The Bodyguard (musical)

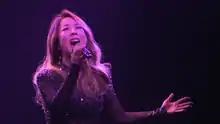
Yangpa as Rachel Marron

In December 2016, Bodyguard made its Korean debut in LG Arts Center in Seoul and it is first production in Far East country. The show will run until 5 March 2017.